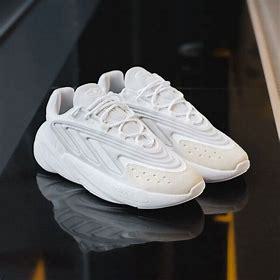
Brand: Adidas
Model: Ozelia